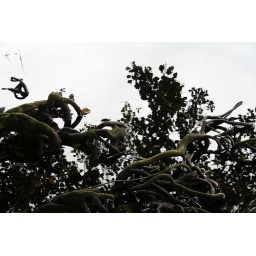
The leaves and branches of the tree are reflected in the water around its roots. Lily Lake, Canonteign Estate, Exmoor